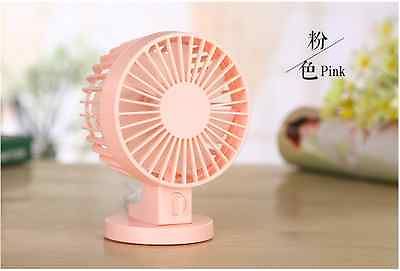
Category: fan